Barlow, Oregon

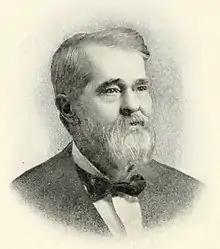
William Barlow

Barlow is named for William Barlow, the son of Samuel K. Barlow (developer of the Barlow Road). Samuel bought the donation land claim in which Barlow is located from Thomas McKay on September 17, 1850. He later sold the land to William.